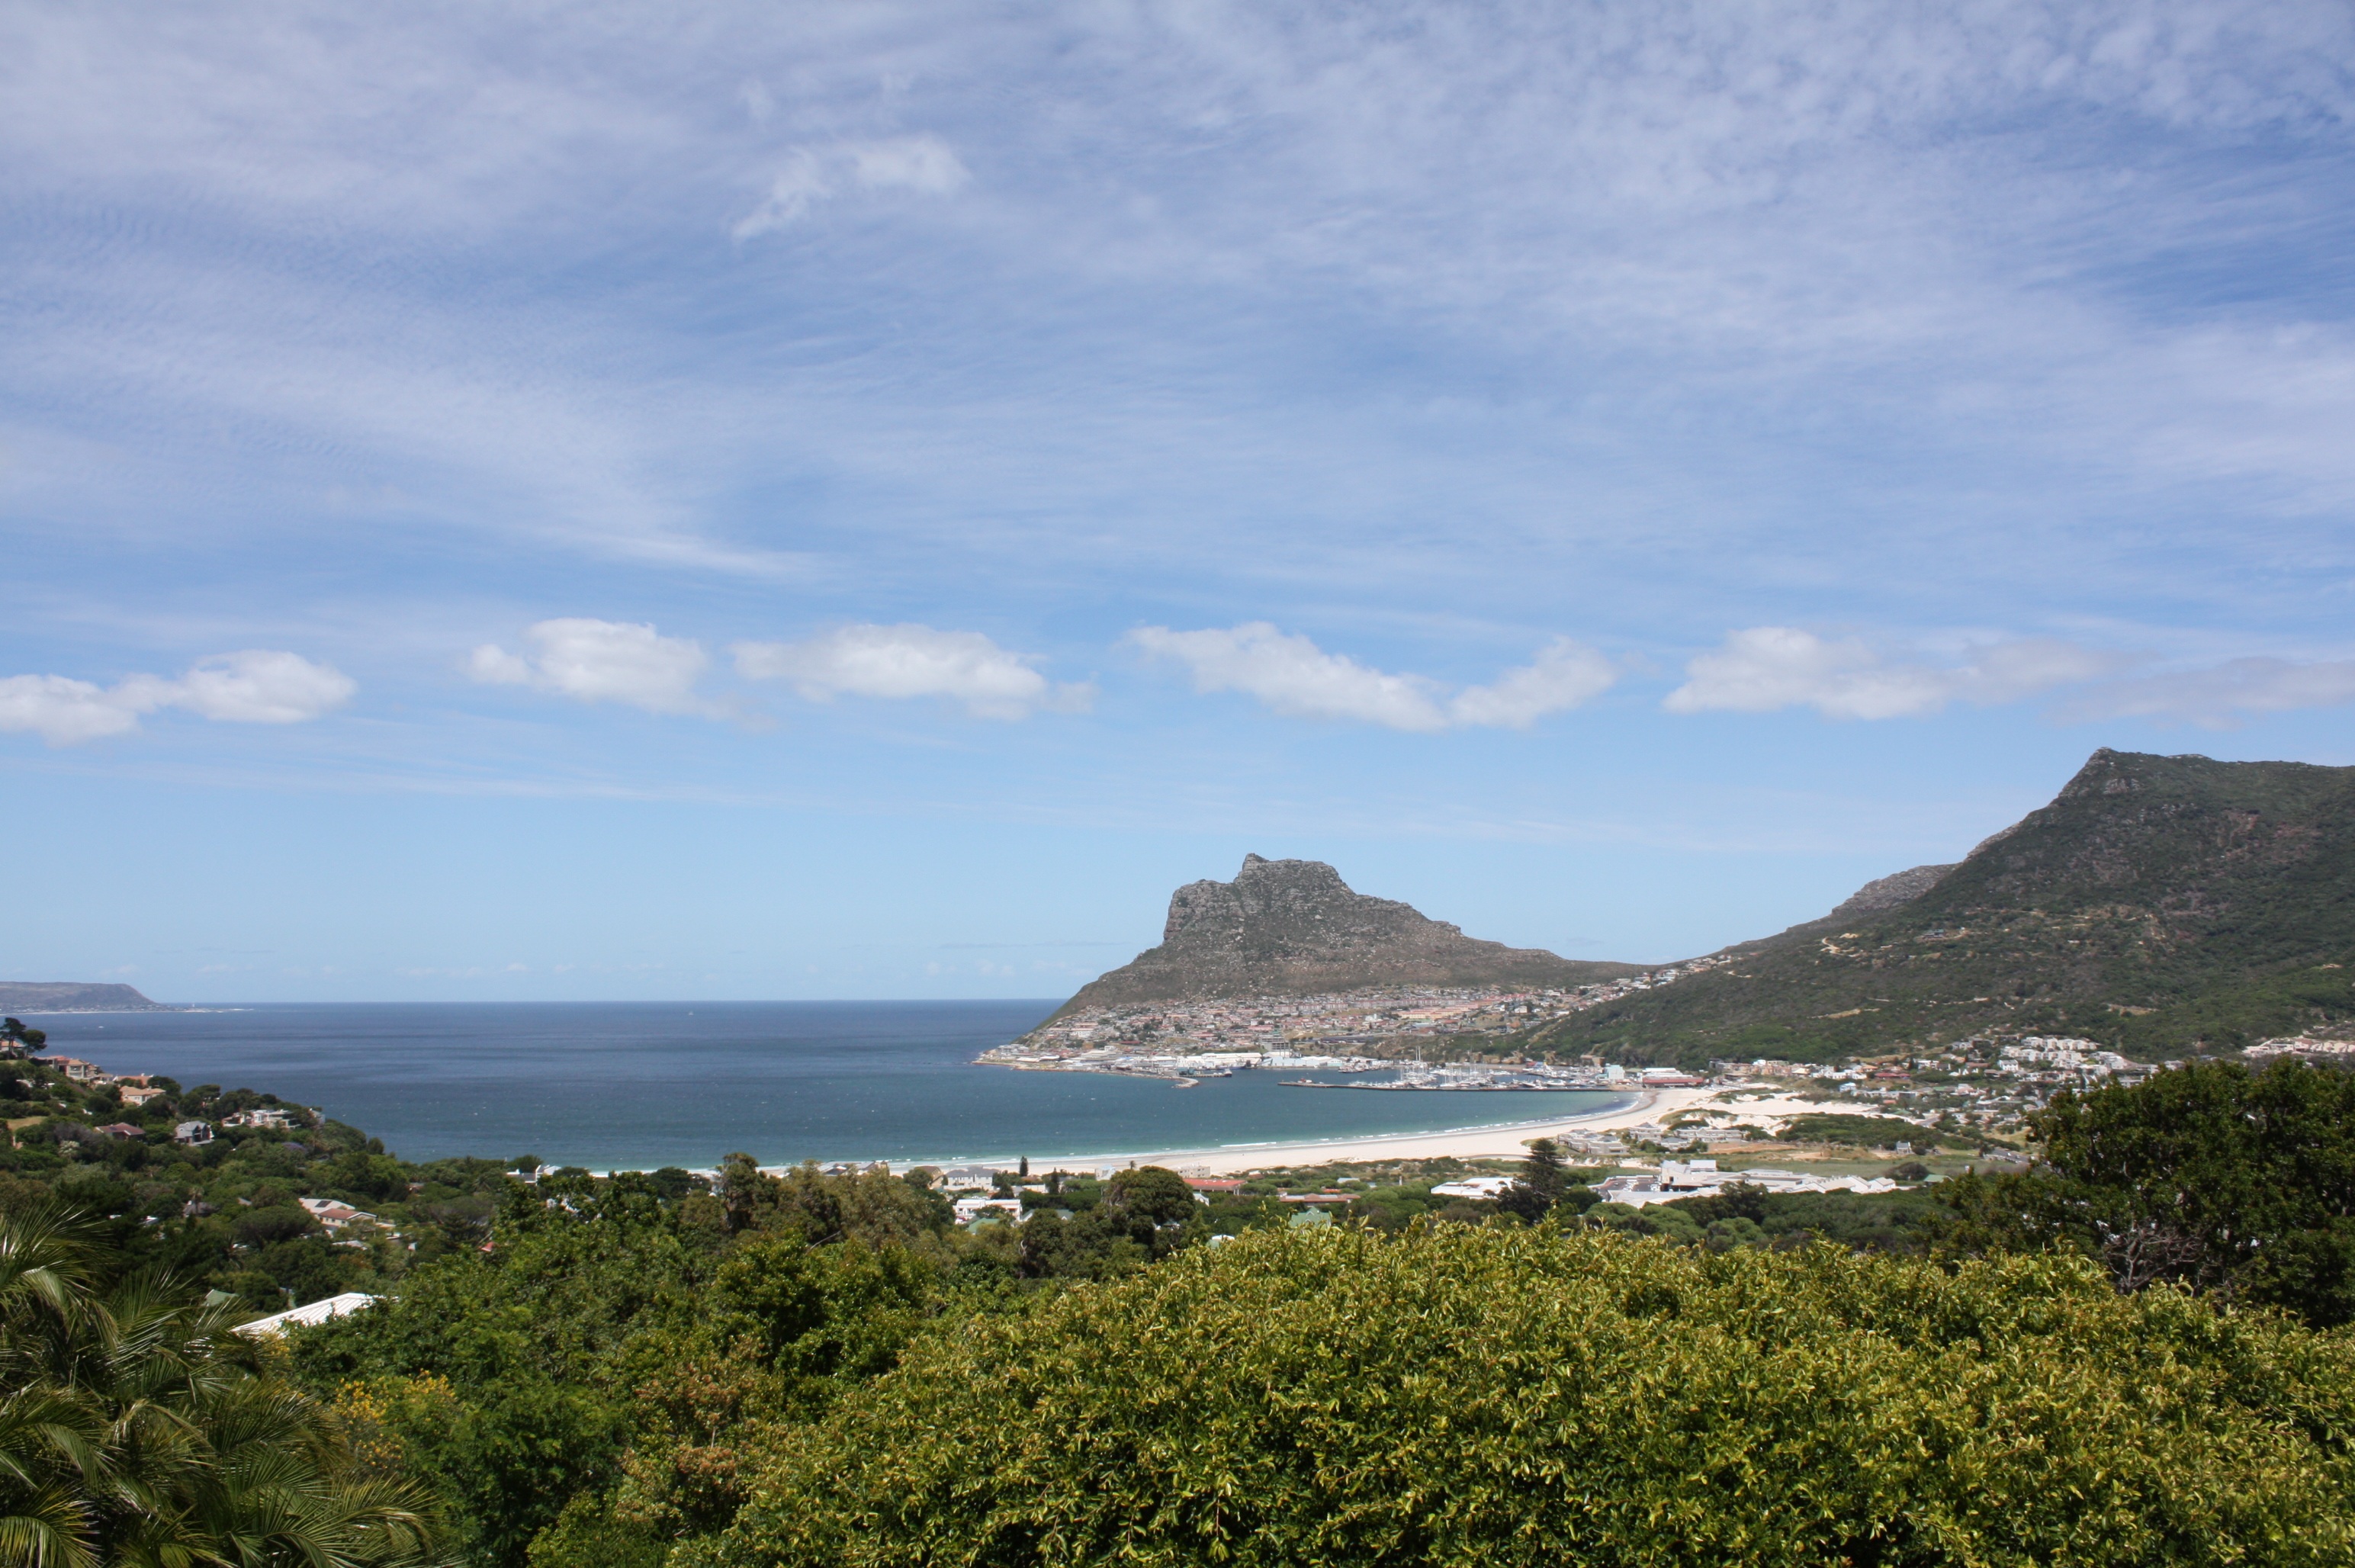
beach, landscape, sea, coast, nature, ocean, shore, vacation, cliff, cove, bay, island, terrain, body of water, loch, cape, south africa, landform, sea bay, hout bay, geographical feature